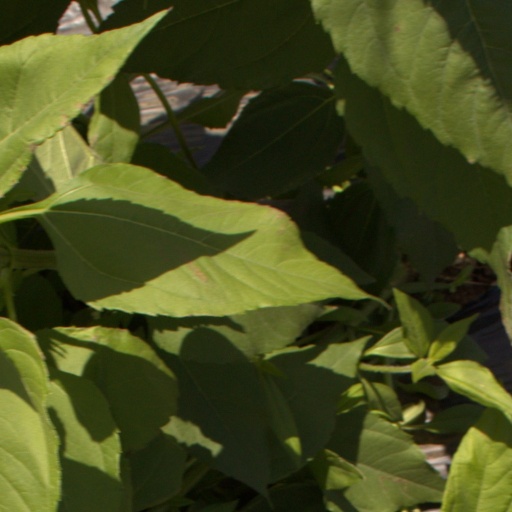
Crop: Jerusalem artichoke